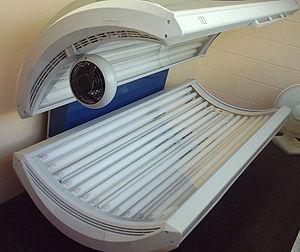
Un solarium est un établissement ou un lieu aménagé pour permettre de s'exposer à la lumière solaire ou à des rayons ultraviolets, le plus souvent afin de bronzer de façon accélérée. Certains établissements médicaux ont parfois recours à ce type d'équipement dans le cadre du traitement par thérapie photodynamique d'affections comme le psoriasis.